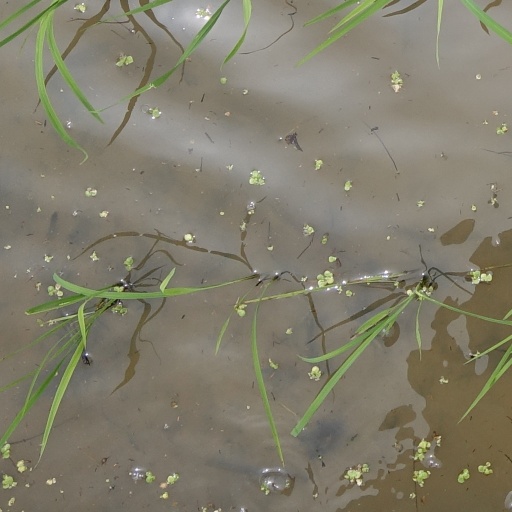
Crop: rice